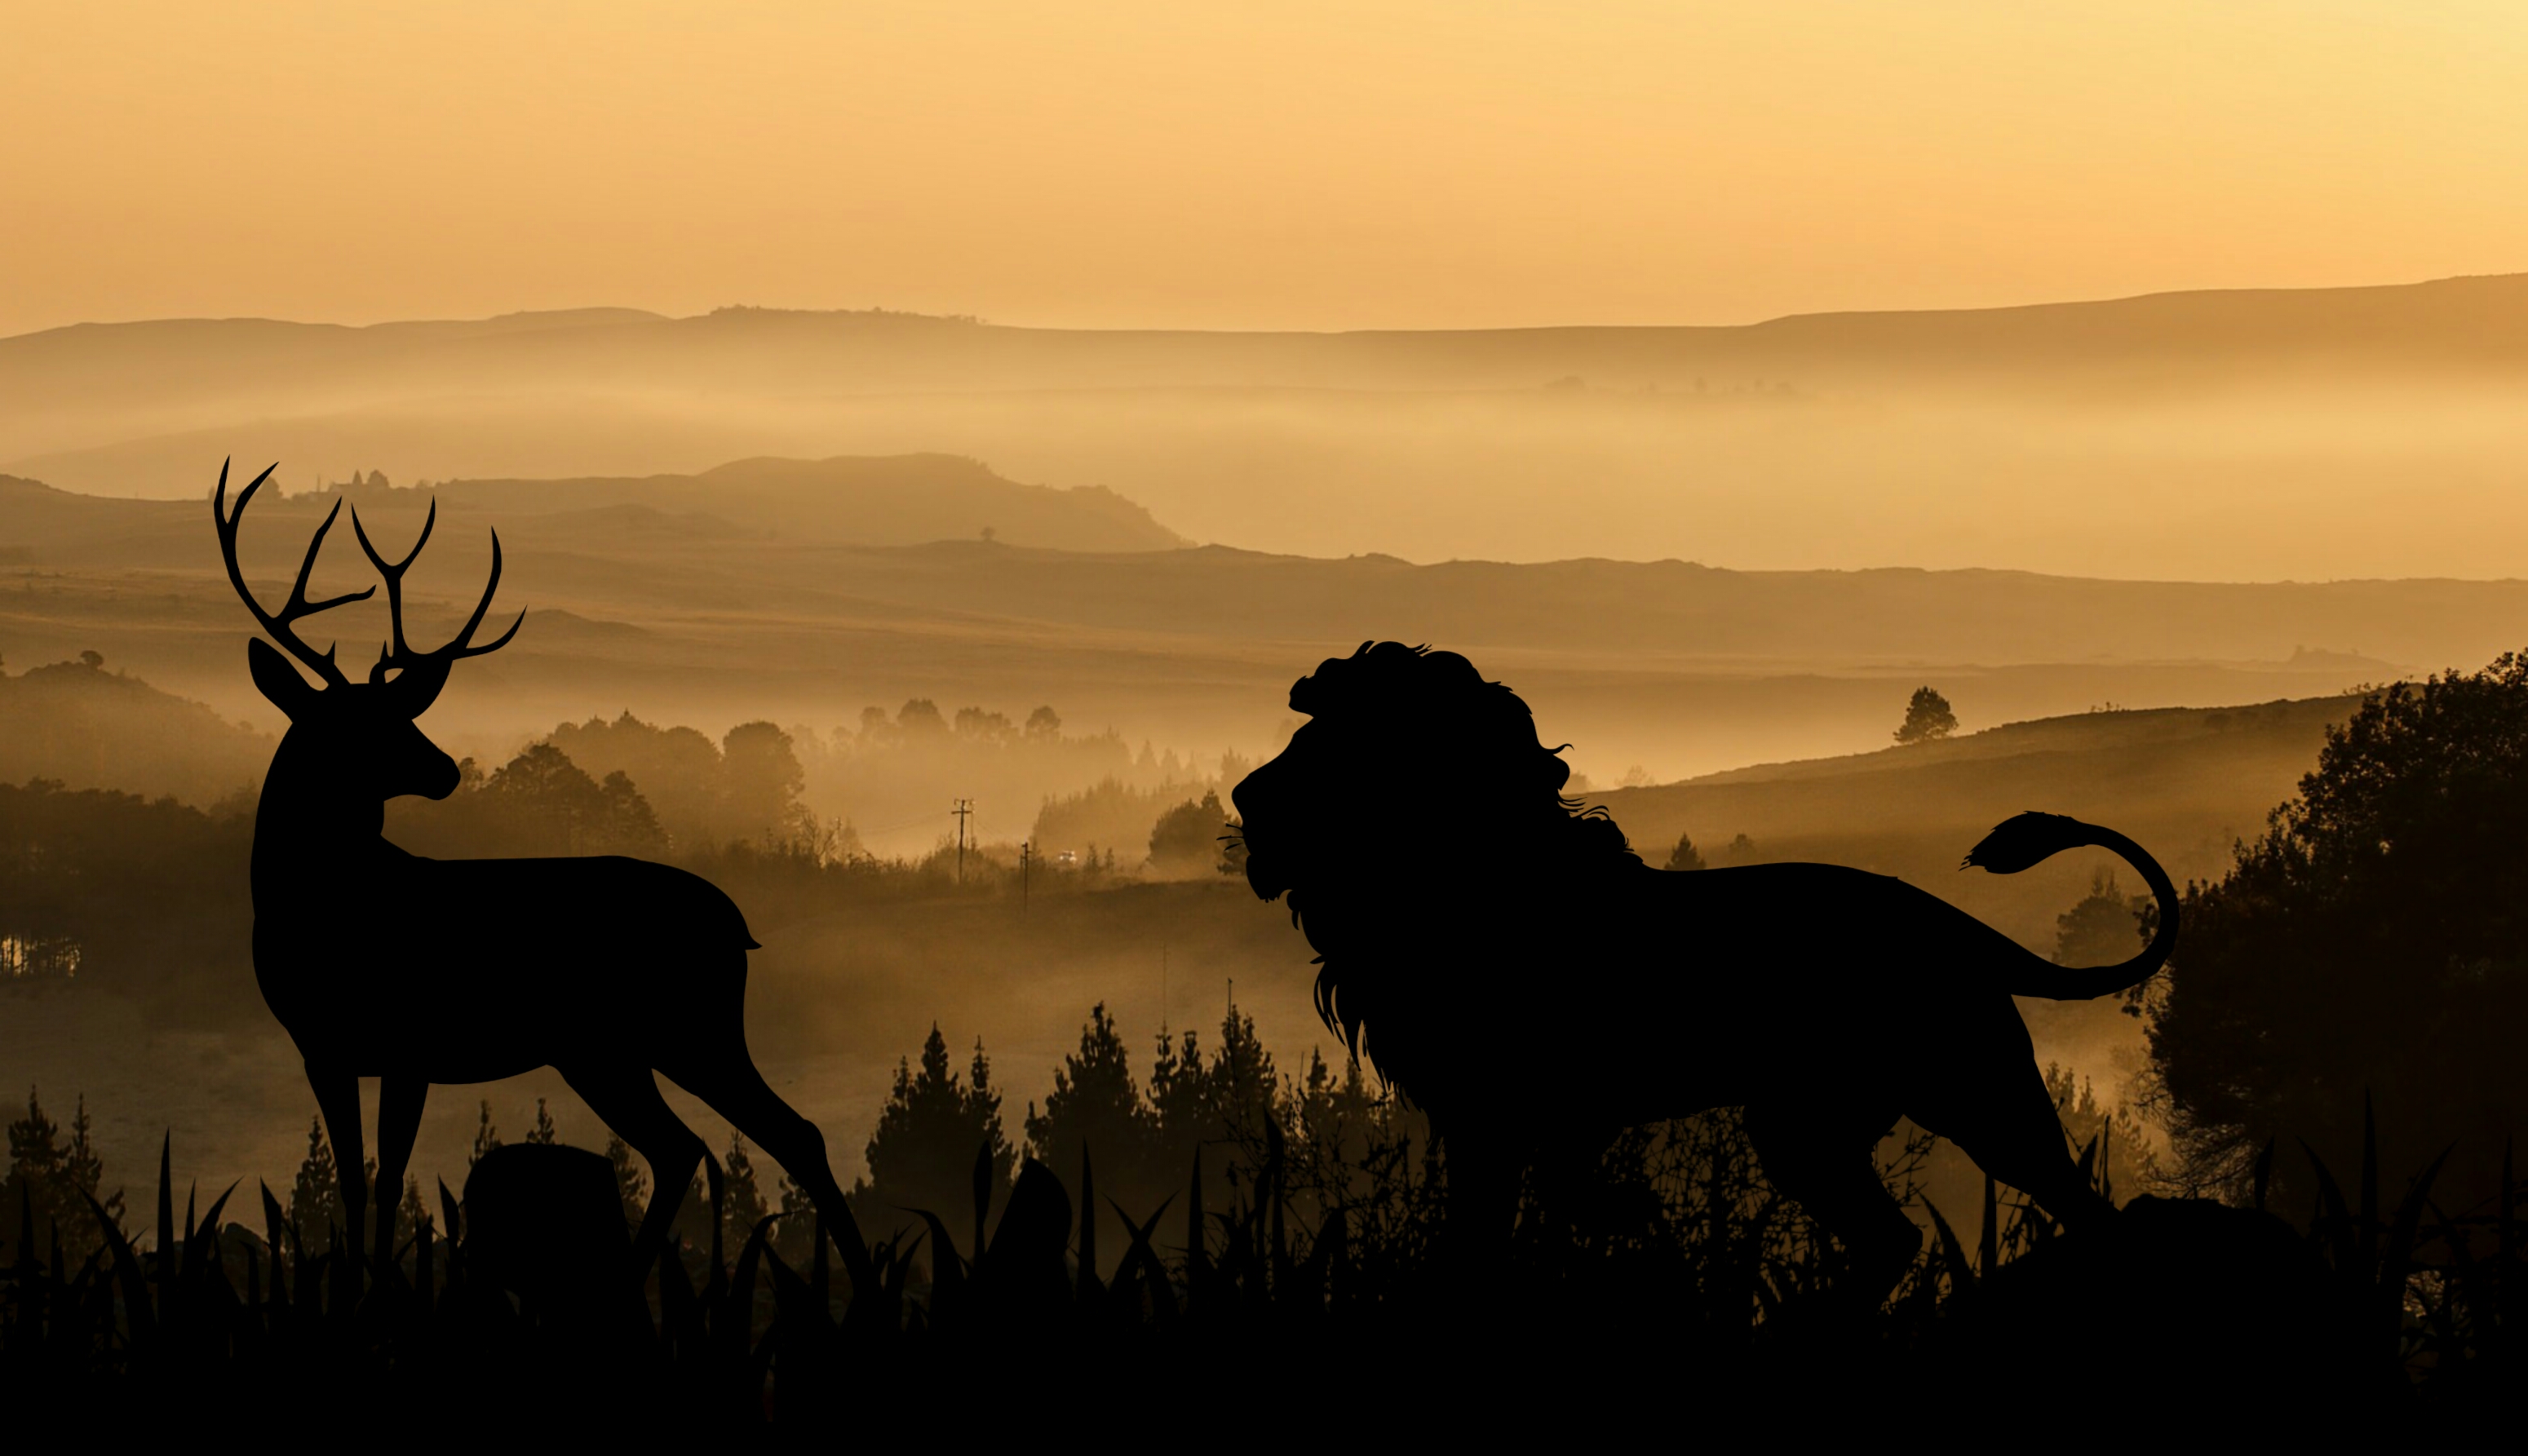
lion, deer, hunting, africa, african, animals, cat, chase, dusk, mountain, national, one, park, pools, silhouette, sunrise, sunset, grass, tree, wild, wildlife, sky, fauna, grassland, savanna, morning, dawn, ecoregion, cattle like mammal, horn, tundra, plain, evening, landscape, stock photography, prairie, computer wallpaper